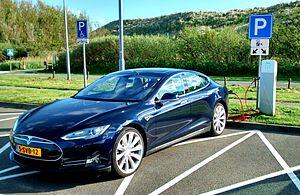
La Tesla Model S est une voiture électrique haut de gamme construite par Tesla Motors. Présentée au public en 2009 au Salon de l'automobile de Francfort, elle est commercialisée aux États-Unis depuis 2012 et dans certains pays d'Europe depuis l'automne 2013. Il s'agit du second modèle de voiture commercialisé par Tesla Motors, après la Tesla Roadster.
Tesla, Inc., initialement appelé Tesla Motors jusqu'au 1ᵉʳ février 2017, est un constructeur automobile de voitures électriques dont le siège social se situe à Palo Alto, en Californie, dans la Silicon Valley, aux États-Unis. L'entreprise a été fondée en 2003 par Martin Eberhard et Marc Tarpenning et son personnage principal ainsi qu'actuel patron est Elon Musk qui a fait de l'entreprise un constructeur d'automobiles électriques grand public. Elle tient son nom de l'inventeur Nikola Tesla. La mission de Tesla est « d’accélérer la transition mondiale vers un schéma énergétique durable », notamment en stimulant la compétitivité automobile dans le secteur électrique. La marque se distingue par les performances ainsi que par les technologies embarquées de ses véhicules La berline familiale Model S est actuellement le véhicule électrique de production à l'accélération la plus rapide au monde.